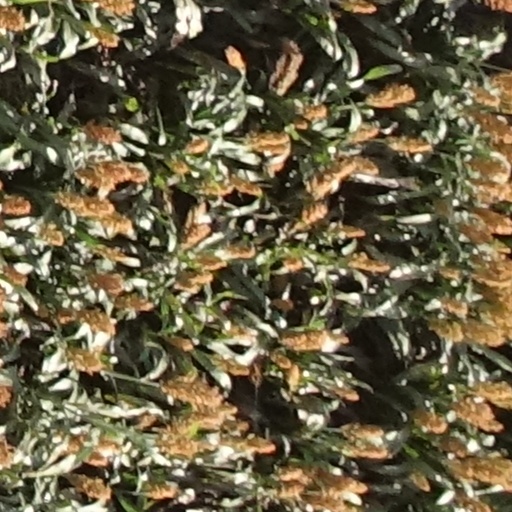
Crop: sorghum